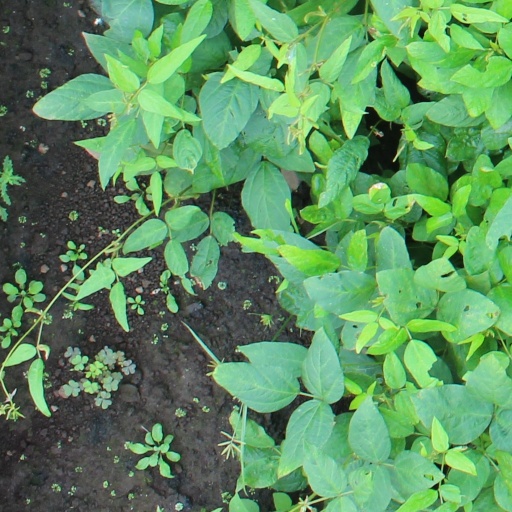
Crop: soybean